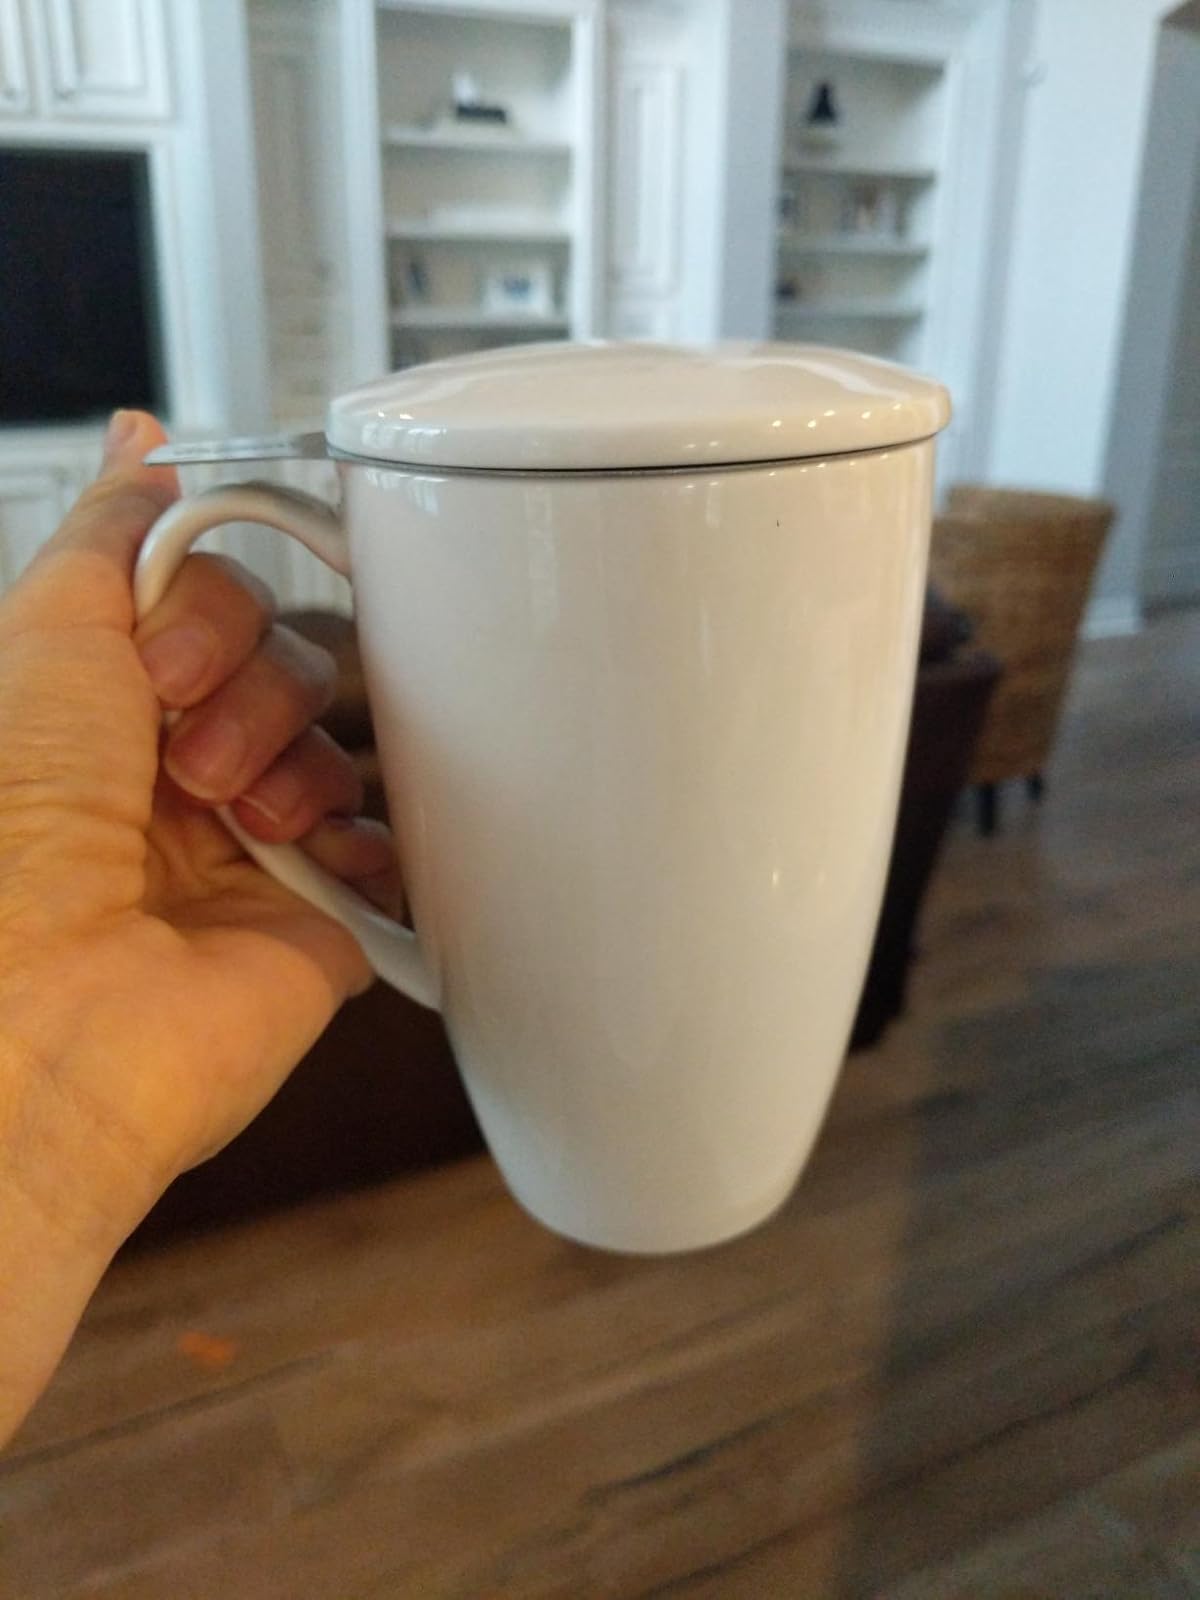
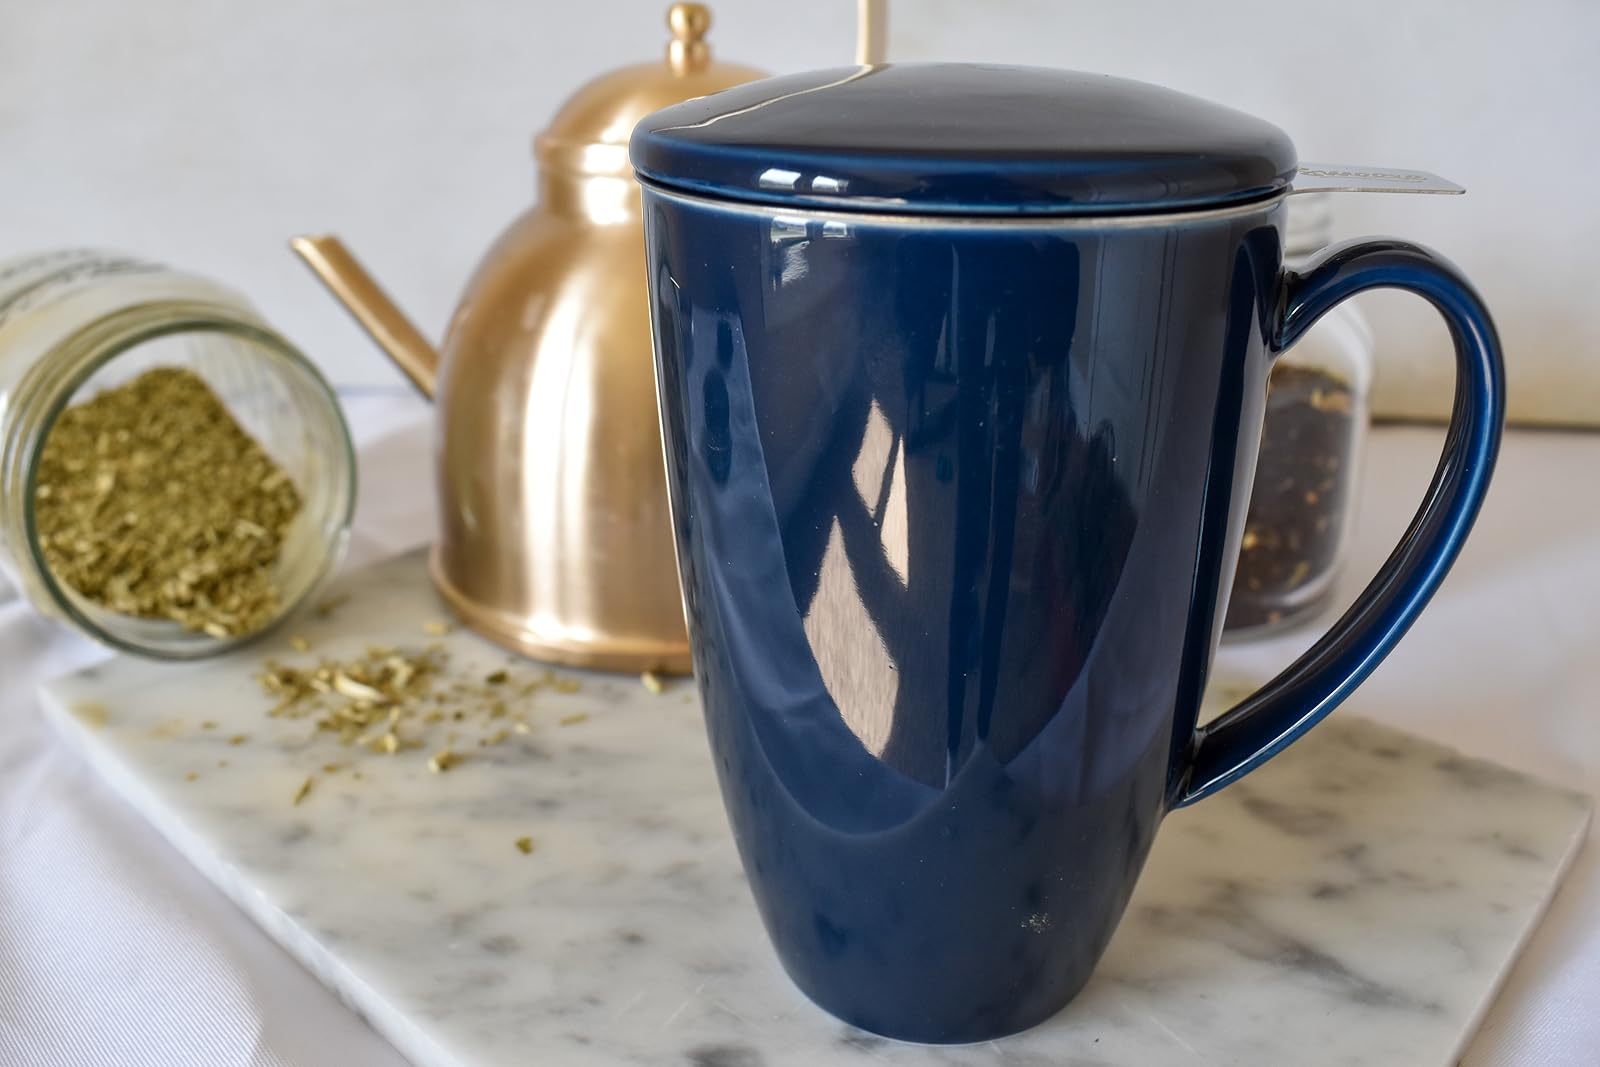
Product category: items_mug
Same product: no